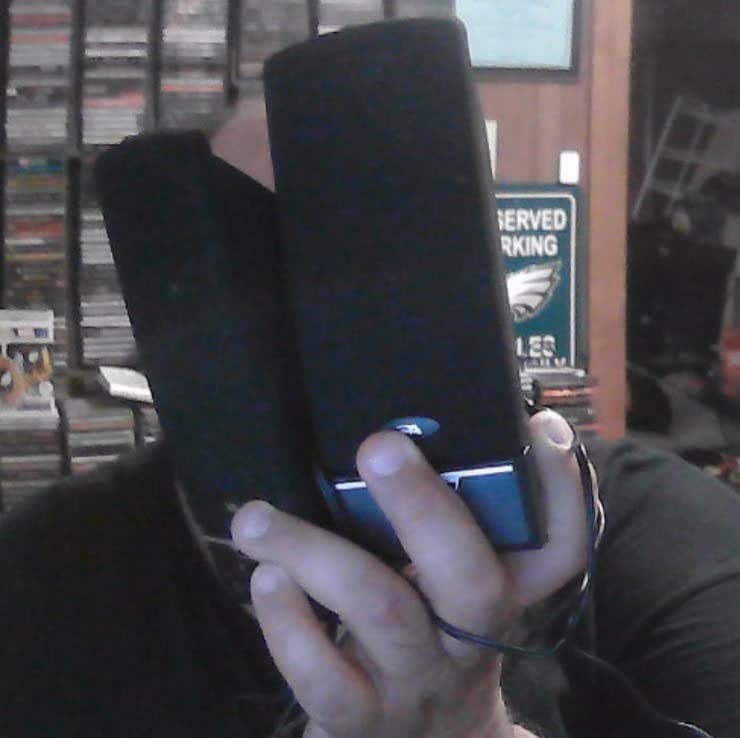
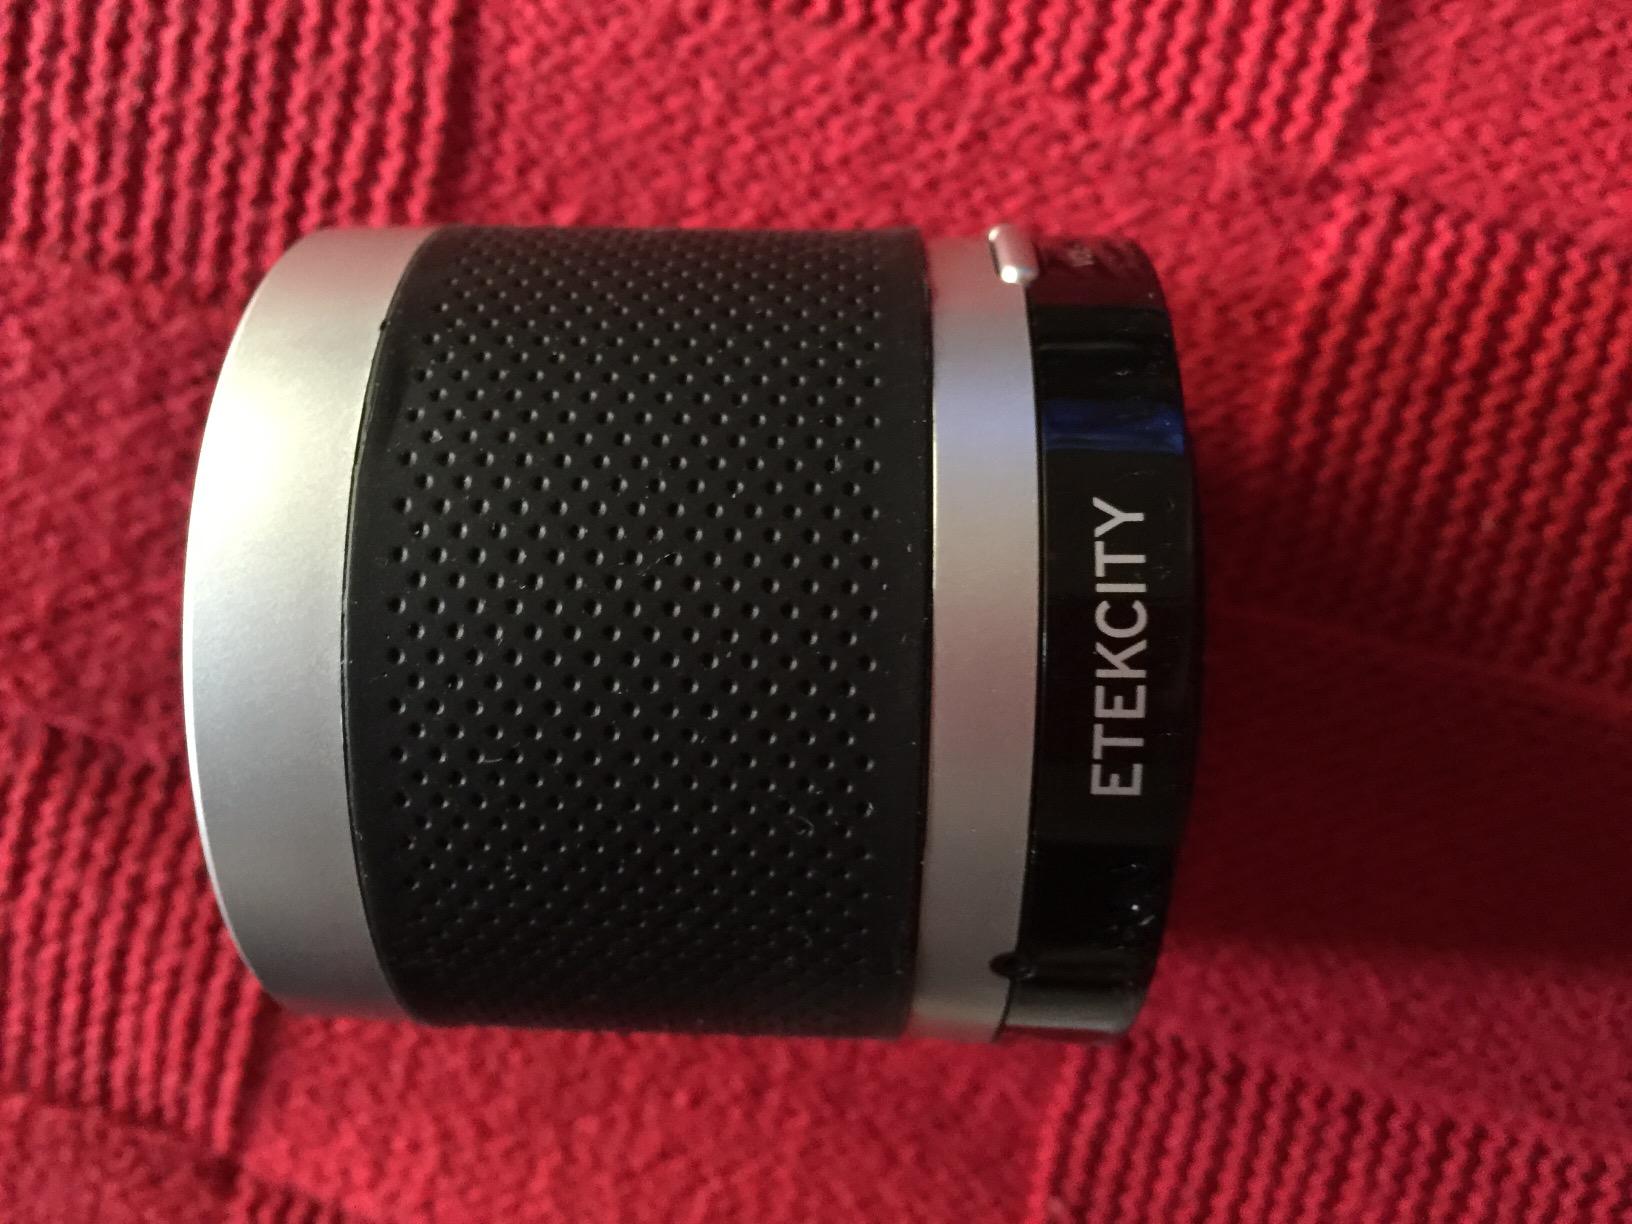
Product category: speaker
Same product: no